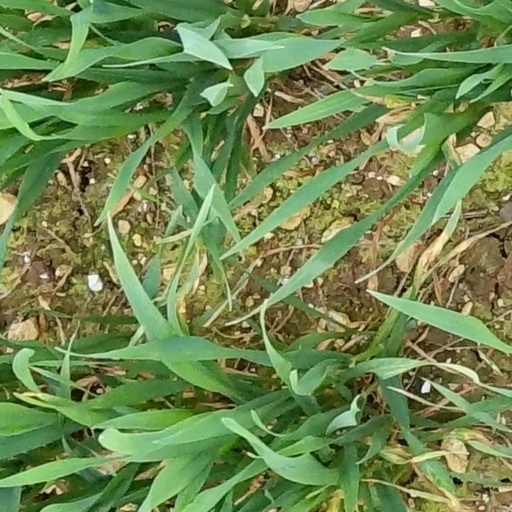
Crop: wheat